Bolehill Recreation Ground

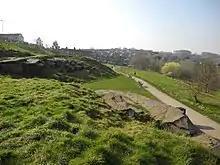
Looking south along the upper part of the Bole hills towards Crookes.

In 1904, an Iron Church was built on the crest of the Bole Hills, at what is now the end of Loxley View Road. This was the temporary place of worship for the newly created Crookes parish and was used until St. Timothy's Anglican church was opened on Slinn Street in 1911. The iron church was moved and used as the church hall to the new building, and a stone pulpit was built on the spot where it had stood on the Bole Hills. This was pulled down in 1958.